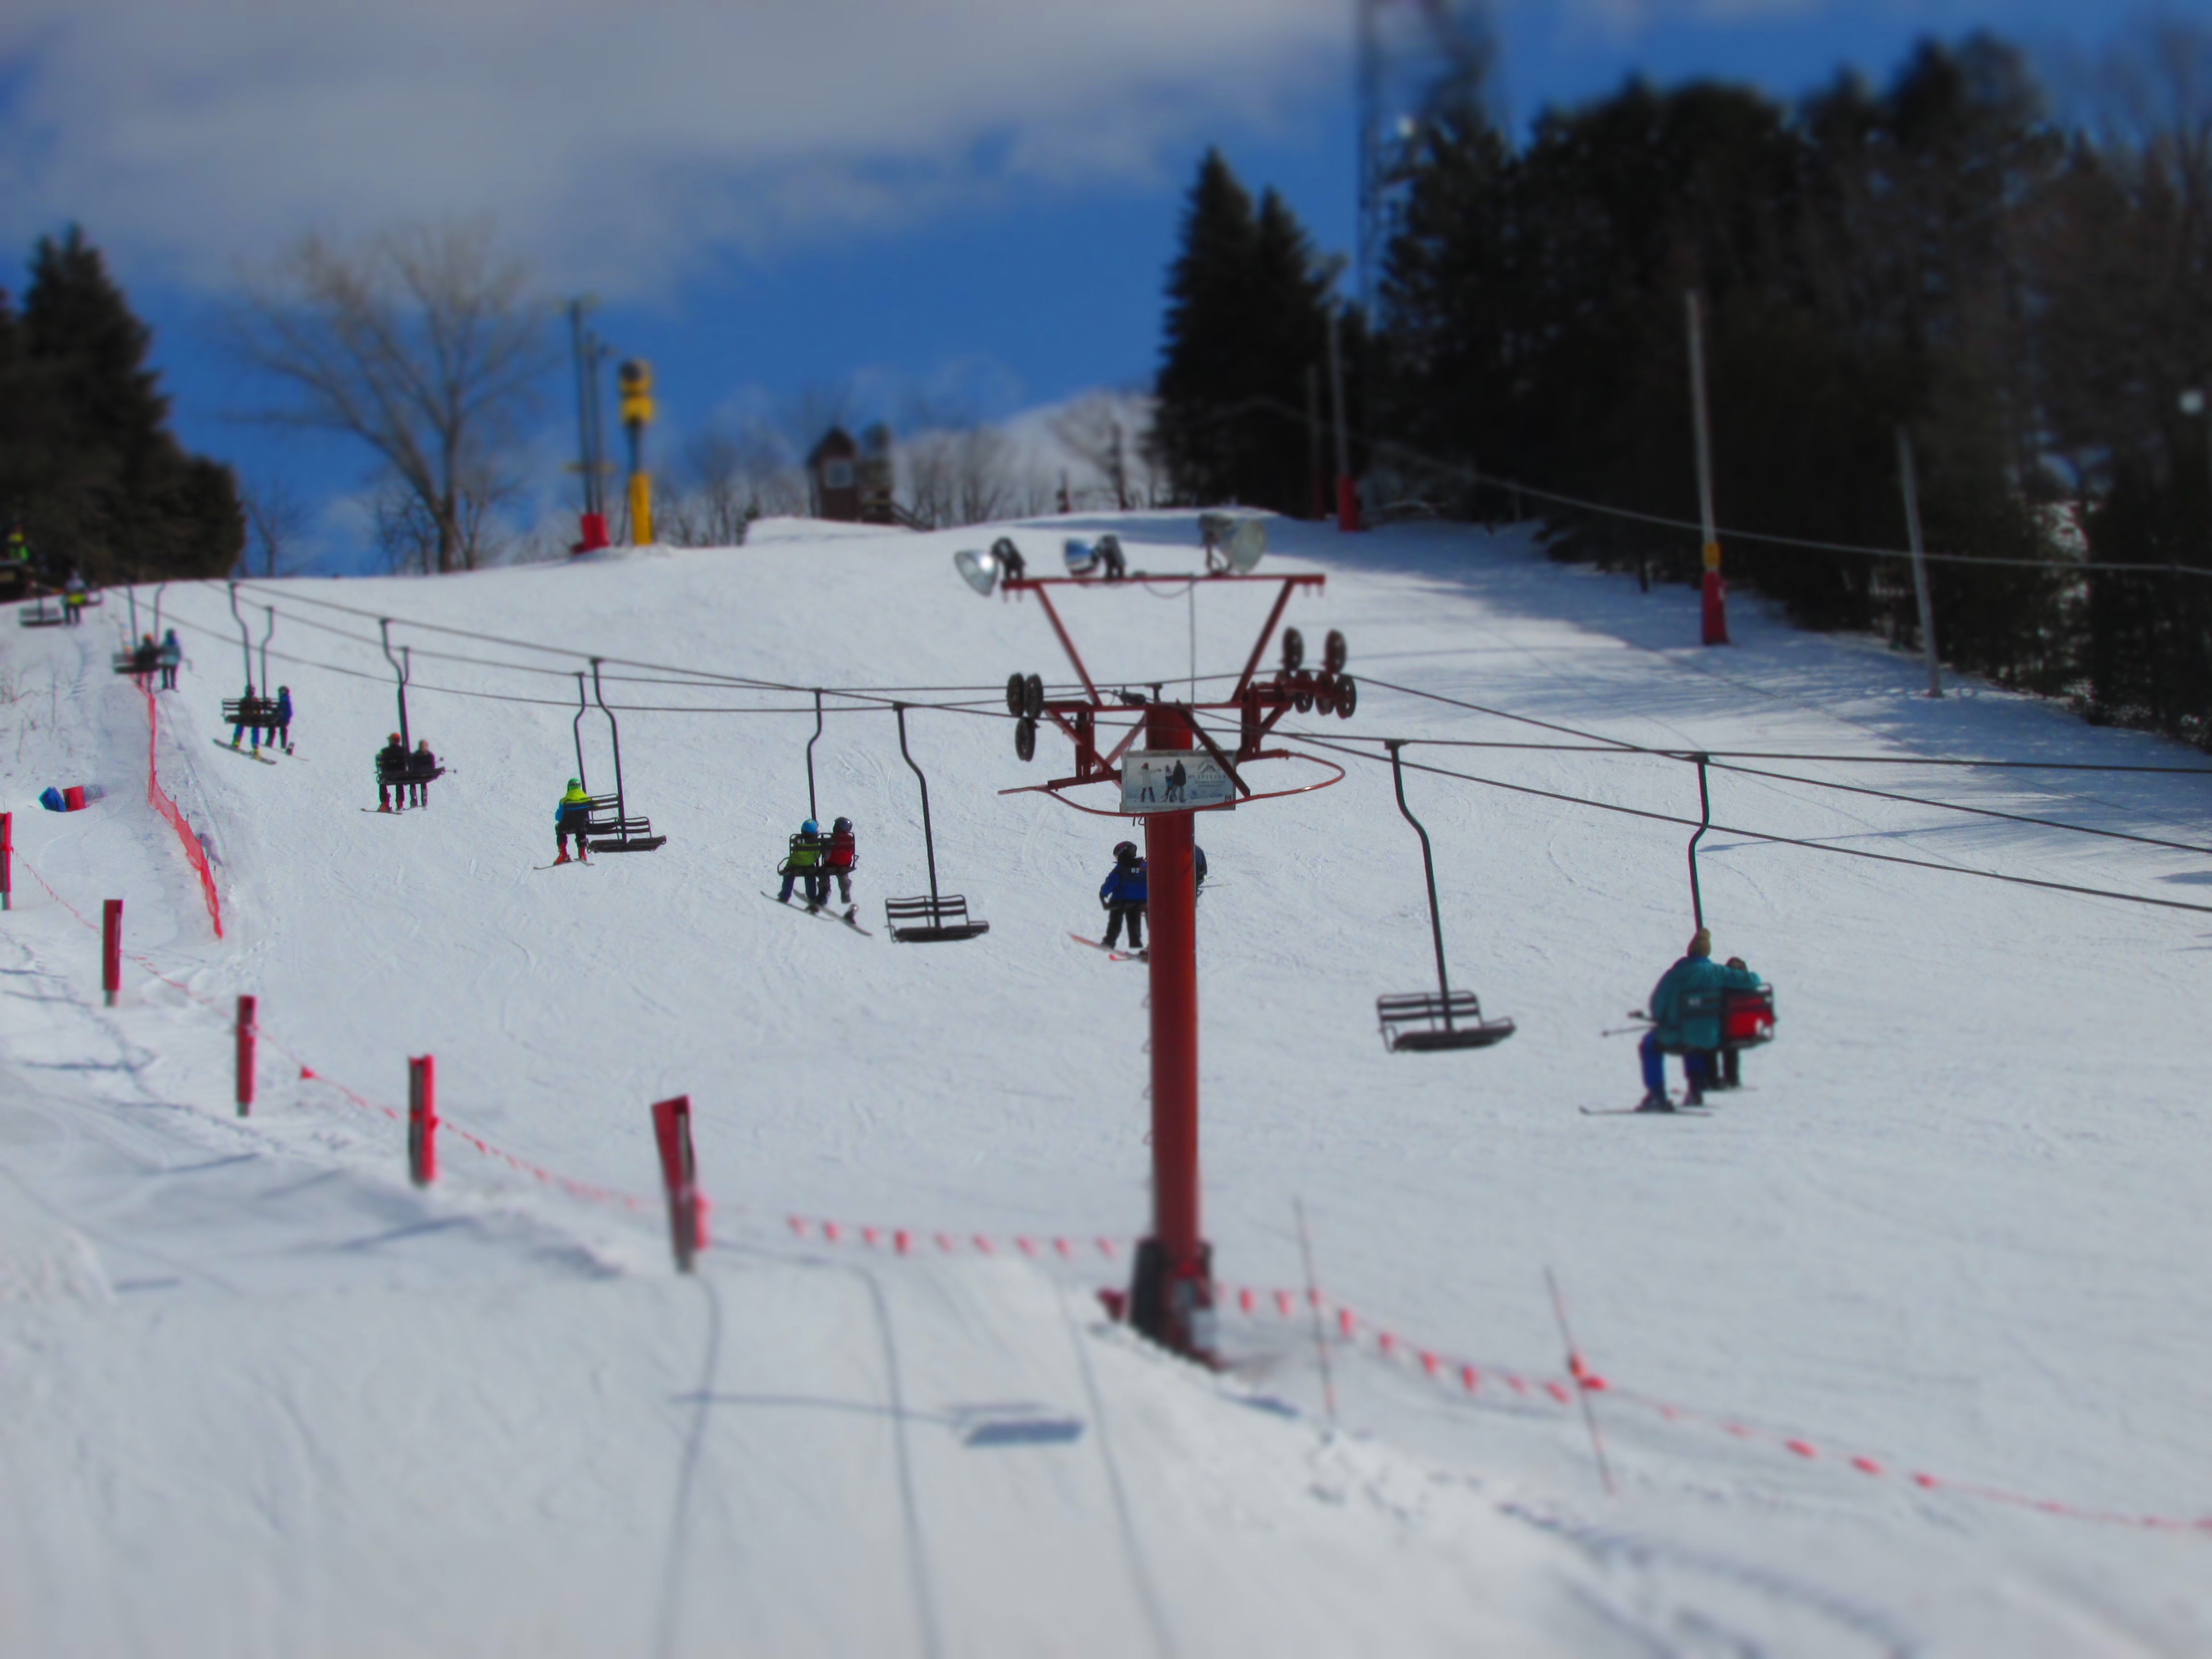
snow, winter, recreation, skiing, sports equipment, winter sport, sports, resort, downhill, ski, piste, ski touring, nordic skiing, ski mountaineering, ski equipment, outdoor recreation, alpine skiing, geological phenomenon, telemark skiing, ski cross